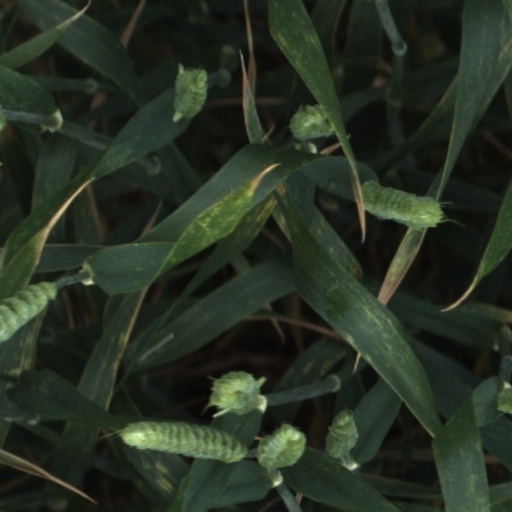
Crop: wheat